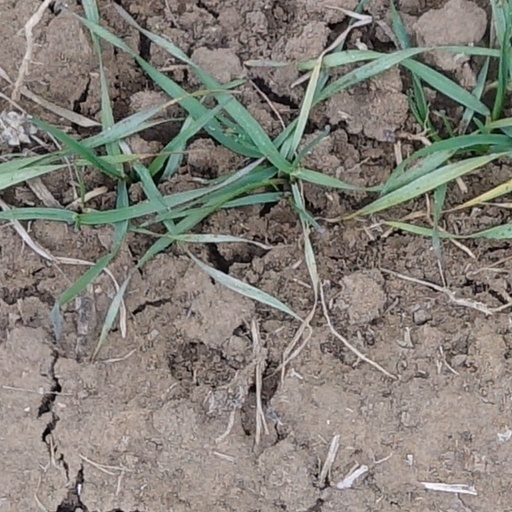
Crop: wheat